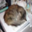
Label: cat